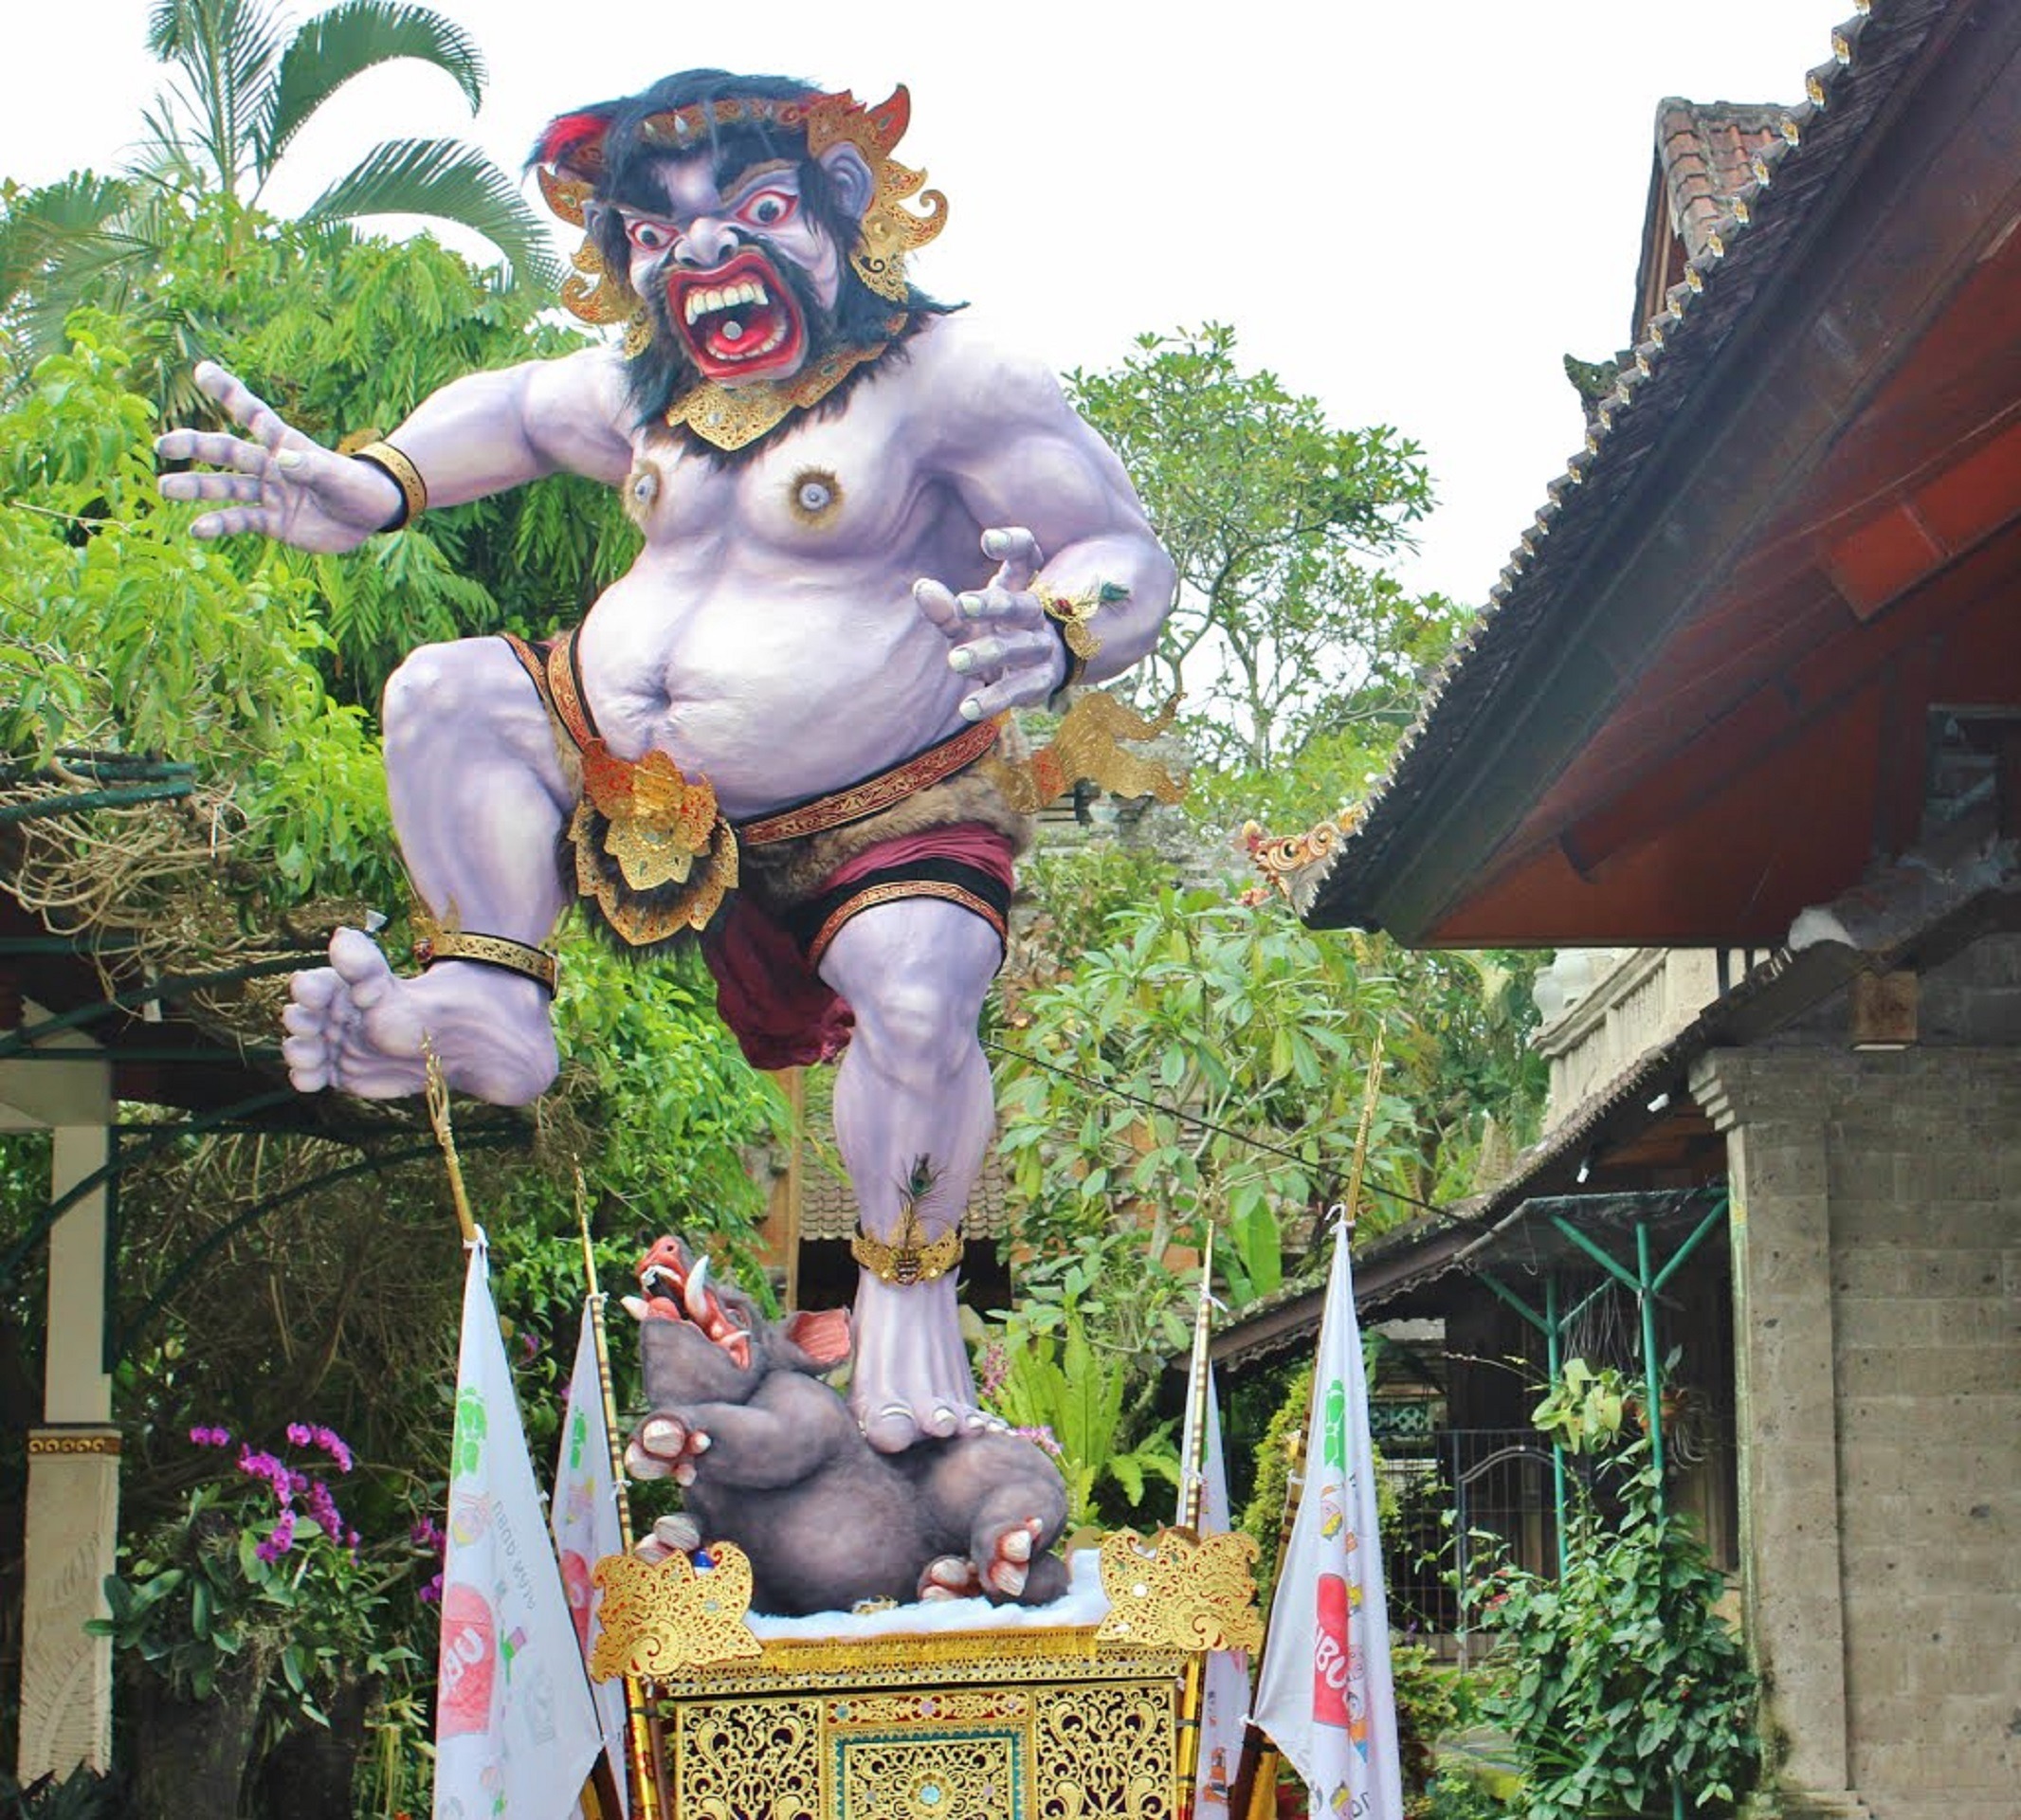
creative, monument, statue, construction, amusement park, park, metal, metal work, artwork, sculpture, art, creativity, design, temple, indonesia, bali, metallic, indonesian, ubud, ogoh ogoh